Cherven (fortress)

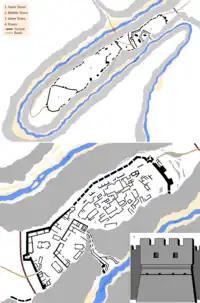
Plan of the fortress Cherven

The remains of the medieval town of Cherven are an archaeological site of great importance to the research of Bulgarian culture of the Middle Ages. The first excavations were carried out in 1910–1911 under professor Vasil Zlatarski, while regular research on the site began in 1961. Currently, archaeological work is being conducted by Stoyan Yordanov of the Rousse Regional Museum of History. Yordanov has over 30 years of experience working at Cherven, and leads excavations atop the Cherven old town site every summer.